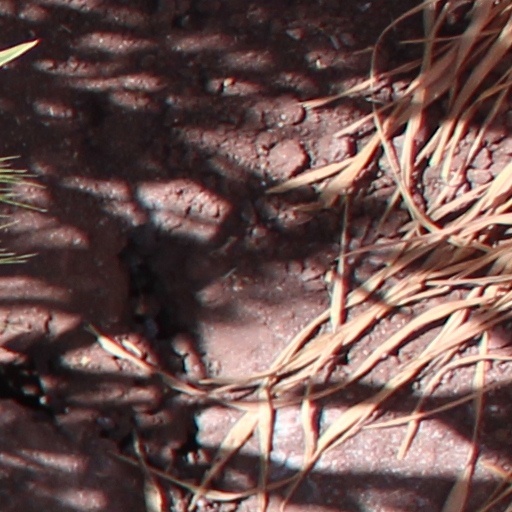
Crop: wheat